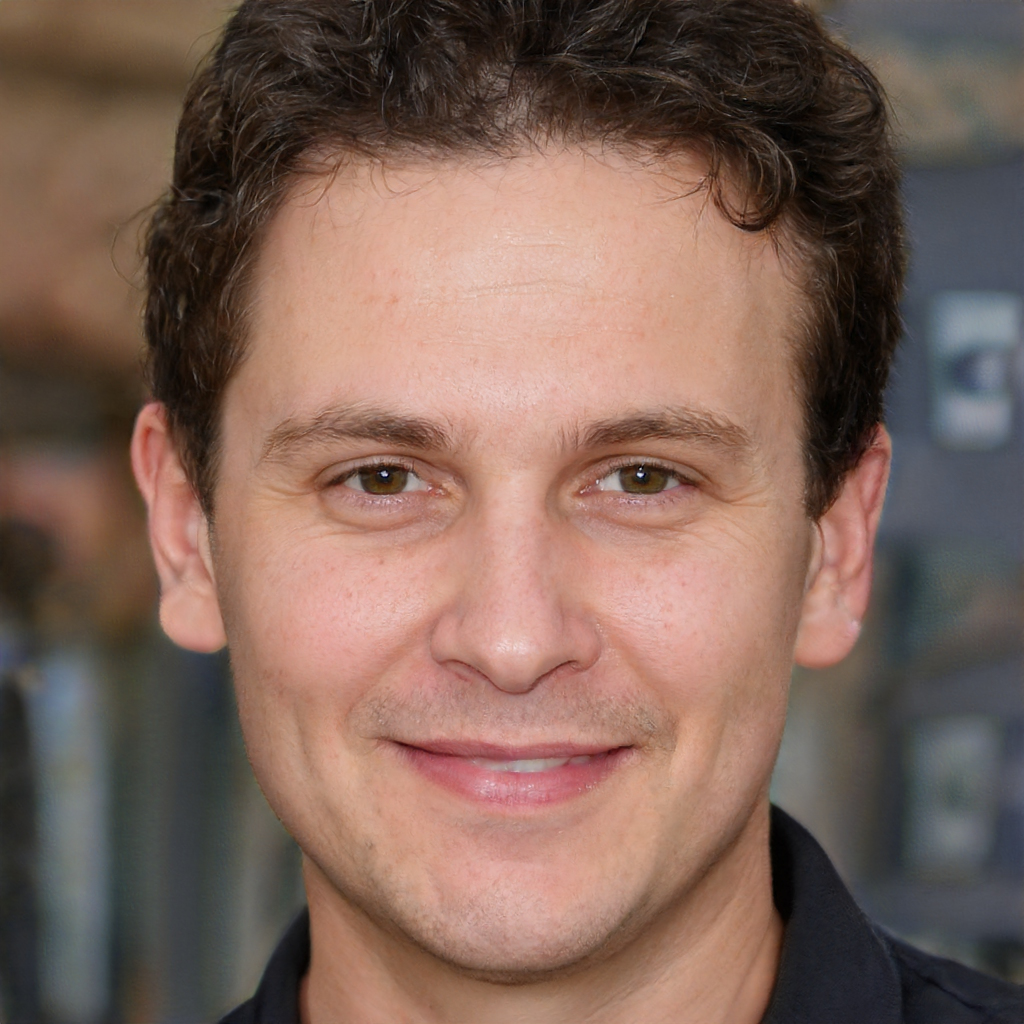
Gender: Male